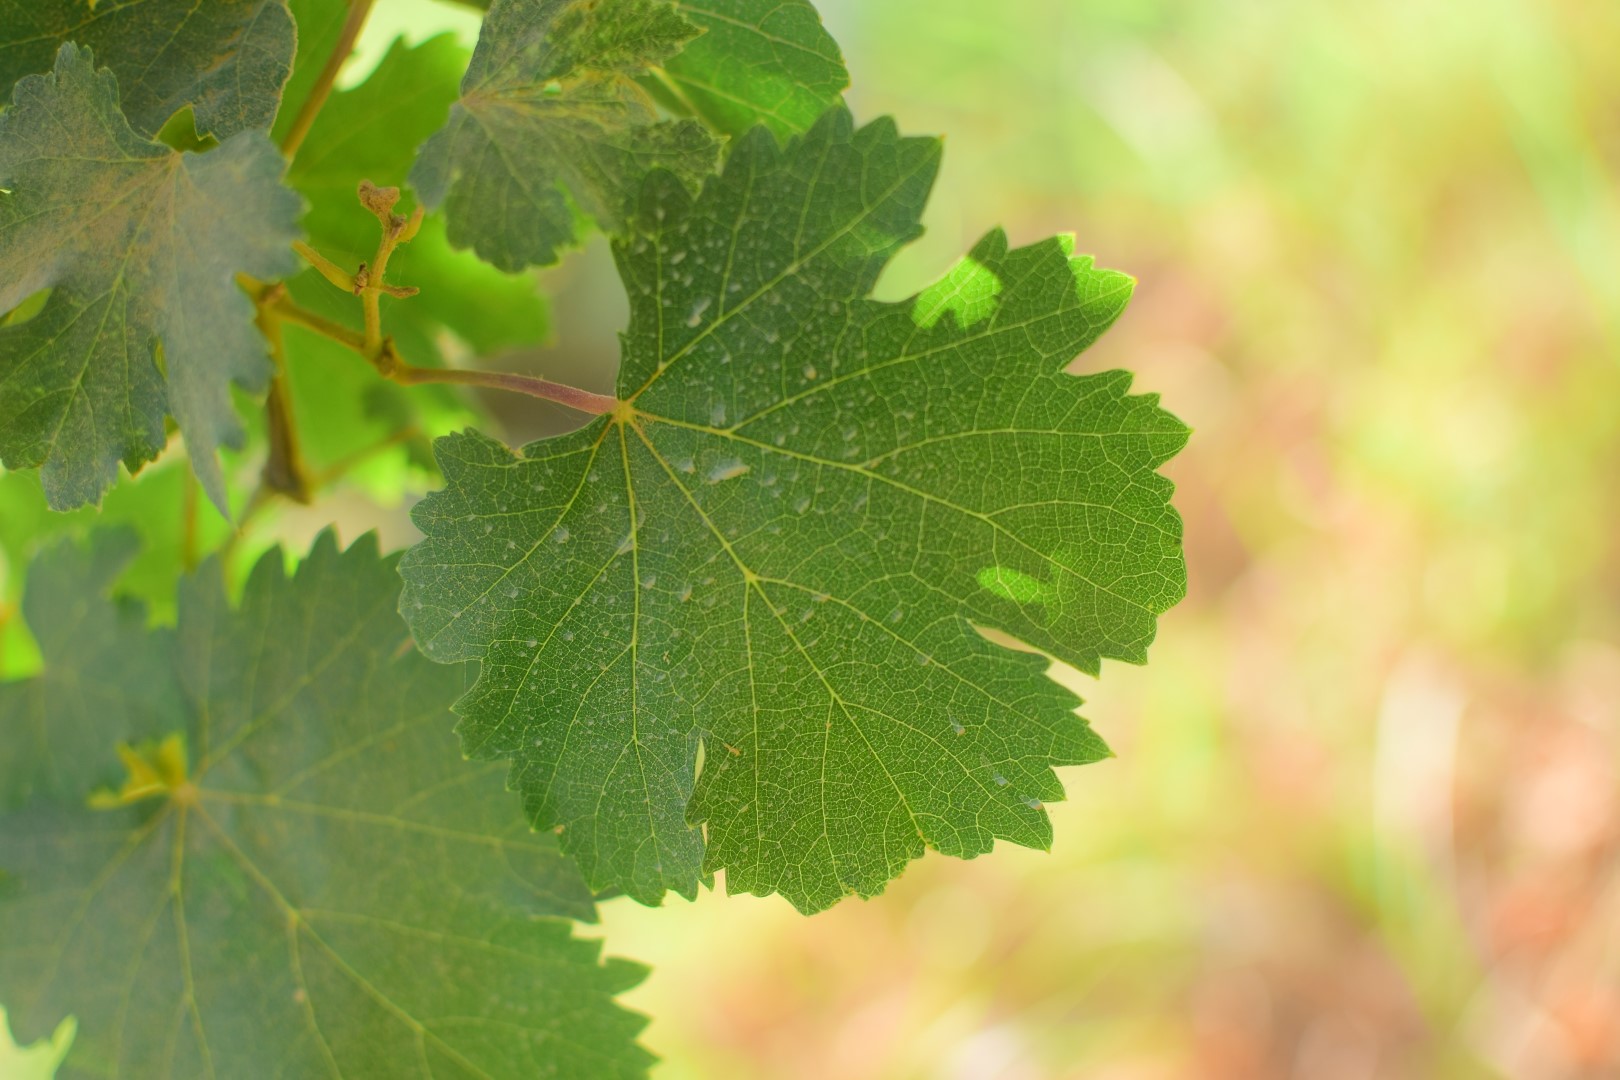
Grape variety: Deas Al-Annz